Anton Felkel

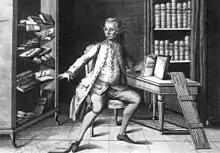
Engraving showing Anton Felkel

Anton Felkel (26 April 1740, Kamenz, Silesia – c. 1800, possibly in Lisbon, Portugal) was an Austrian mathematician who worked on the determination of prime numbers.